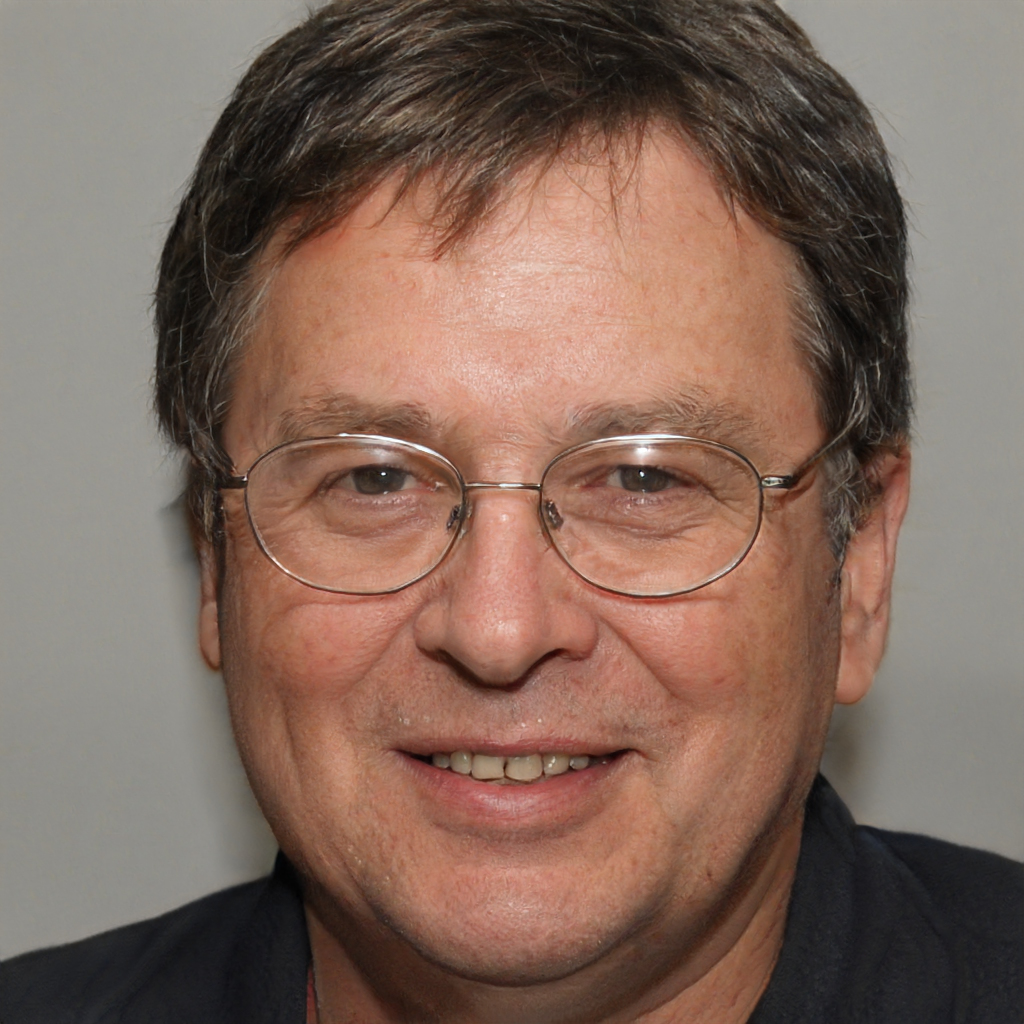
Label: No Watermark